German Americans

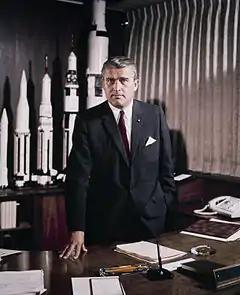
Wernher von Braun

German and German-American celebrations, such as Oktoberfest, Rhenish Carnival, German-American Day, and Von Steuben Day are held regularly throughout the country. One of the largest is the German-American Steuben Parade in New York City, held every third Saturday in September. There are also major annual events in Chicago's Lincoln Square neighborhood, a traditional a center of the city's German population, in Cincinnati, where its annual "Oktoberfest Zinzinnati" is the largest Oktoberfest outside of Germany and in Milwaukee, which celebrates its German heritage with an annual German Fest. Many of the immigrants from Germany and other German-speaking countries came to Pennsylvania to what was then "Allegheny City" (now part of the North Side of the City of Pittsburgh). So many German speakers arrived, the area became known as "Deutschtown" and has been revived as such. Within Deutschtown and since 1854, The Teutonia Männerchor has been promoting and furthering German cultural traditions.